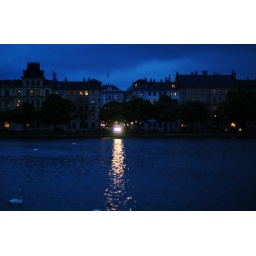
Across a river in Copenhagen this car had bright headlights.